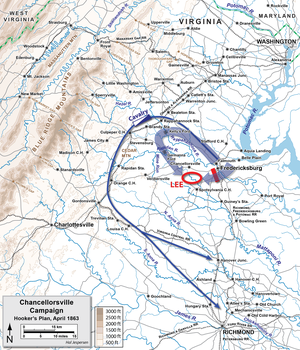
La campagne de Chancellorsville est une série d'opérations militaires et de combats ayant eu lieu en Virginie, dans le Comté de Spotsylvania, à proximité de Chancellorsville, sur le théâtre oriental de la guerre de Sécession, du 30 avril au 6 mai 1863.
Le raid de Stoneman, qui s'est déroulé du 13 avril au 7 mai 1863 sur le théâtre oriental de la guerre de Sécession, est une opération de la cavalerie de l'Union qui précède la bataille de Chancellorsville. Cette expédition, visant à couper les lignes d'approvisionnement des Confédérés et à opérer une diversion sur leurs arrières en dévastant les alentours de Richmond, est loin d'être un succès. Les causes de ce demi-échec sont les pluies torrentielles et le manque de pugnacité du major-général George Stoneman, heureusement compensé par les qualités de son adjoint John Buford.